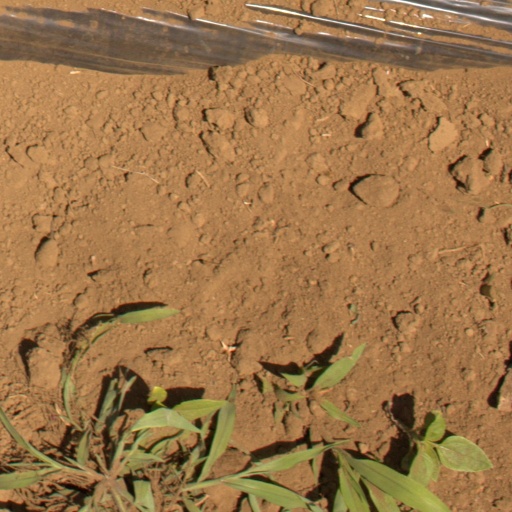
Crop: Jerusalem artichoke